Octavio Cuartero Cifuentes

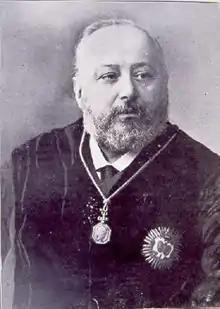
Octavio Cuartero Cifuentes

Octavio Cuartero Cifuentes (February 14, 1855 - February 21, 1913) was a Spanish writer, judge and politician.